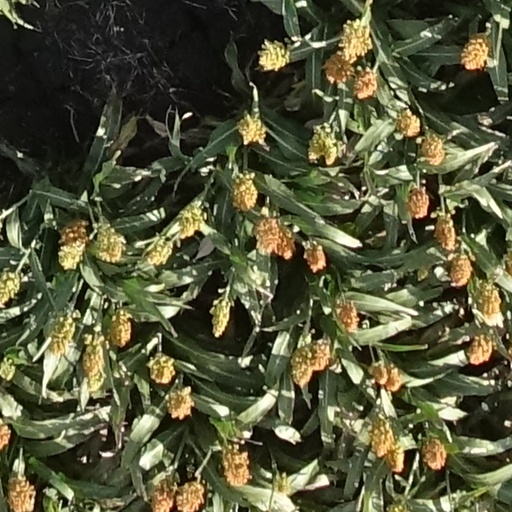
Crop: sorghum